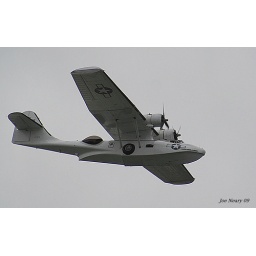
old Catalina flying boat over the Mersey today. This sometimes used wing tip floats